Bus rapid transit in New Jersey

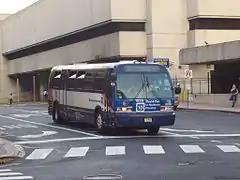
Changing public transportation use patterns, due in part to increased travel by light rail and jitney, led to several studies to evaluate bus circulation in Hudson County, such as on the number 10 bus, seen here leaving the Journal Square Transportation Center

The opening of the Hudson Bergen Light Rail (HBLR) in 2000 and the increased use of jitneys, locally known as dollar vans, have greatly affected travel patterns in Hudson County, leading to decreased bus ridership on traditional transit corridors. After studies conducted examine existing systems and to address the changes in public transportation it was determined that BRT systems would be appropriate for certain parts of the densely populated urban core of northeastern New Jersey.